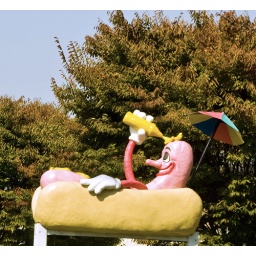
There's just something so wrong about a jolly hot dog taking a bath in his own condiments...